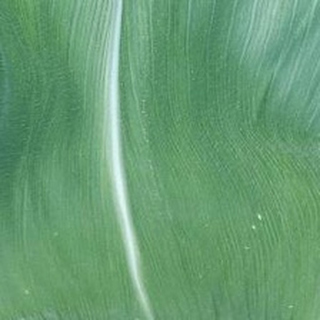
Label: healthy_corn